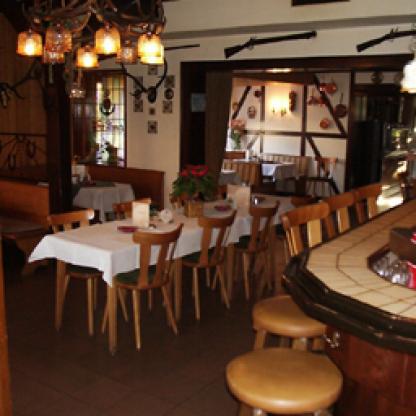
Scene: Indoor